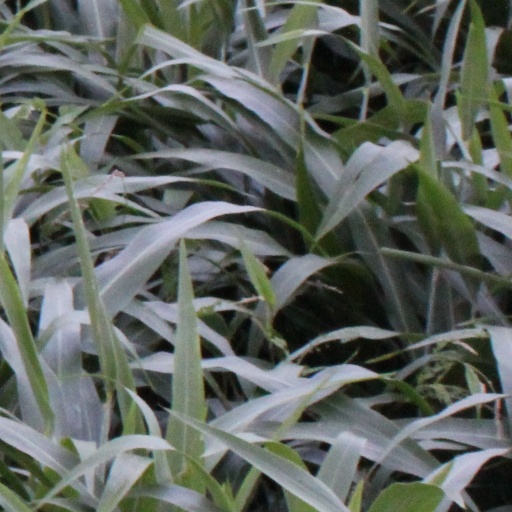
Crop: sorghum